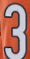
Number: 3